Honne (band)

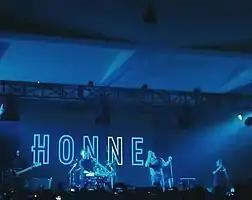
Andy and James of Honne, performing in Music Gallery at Jakarta, 2017

Honne (stylised as HONNE) are an English electronic music duo formed in 2014 in Bow, London, consisting of James Hatcher (producer) and Andy Clutterbuck (singer, producer). Honne's debut studio album, "Warm on a Cold Night", was released 22 July 2016. Their second album, "Love Me/Love Me Not", followed on 28 August 2018. The duo then released their first mixtape, "No Song Without You", on 3 July 2020. Across these albums the band have achieved gold, platinum and multiplatinum certifications in multiple countries around the world. Their third album, "Let's Just Say the World Ended a Week from Now, What Would You Do?", was released on 22 October 2021.